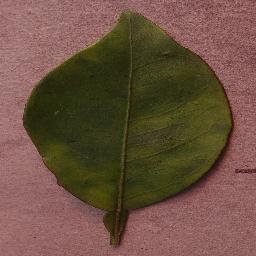
Label: Orange___Haunglongbing_(Citrus_greening)